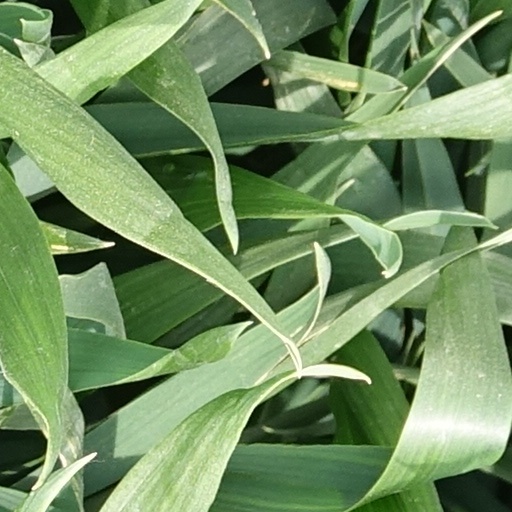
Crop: wheat